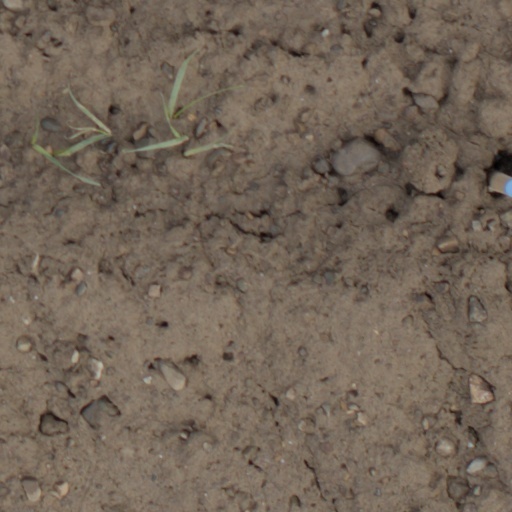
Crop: wheat